James Monsees

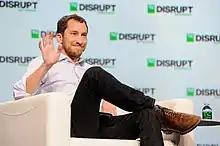

James Monsees is an American businessman, and the co-founder (with Adam Bowen) and former chief product officer of Juul Labs, an electronic cigarette company.